Xenocide (video game)

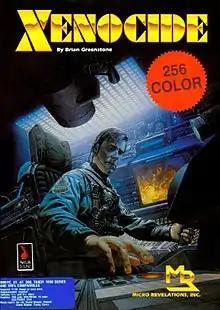

Xenocide is a run and gun video game for the Apple IIGS written by Pangea Software and published by Micro Revelations in 1989. An IBM PC compatible port using VGA graphics was developed by Manley & Associates and published in 1990. The box cover credits Brian Greenstone as the game's creator on both versions. "Xenocide" was the first commercially published game from Greenstone's company, Panega Software.